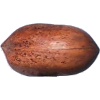
Label: Nut Pecan 1